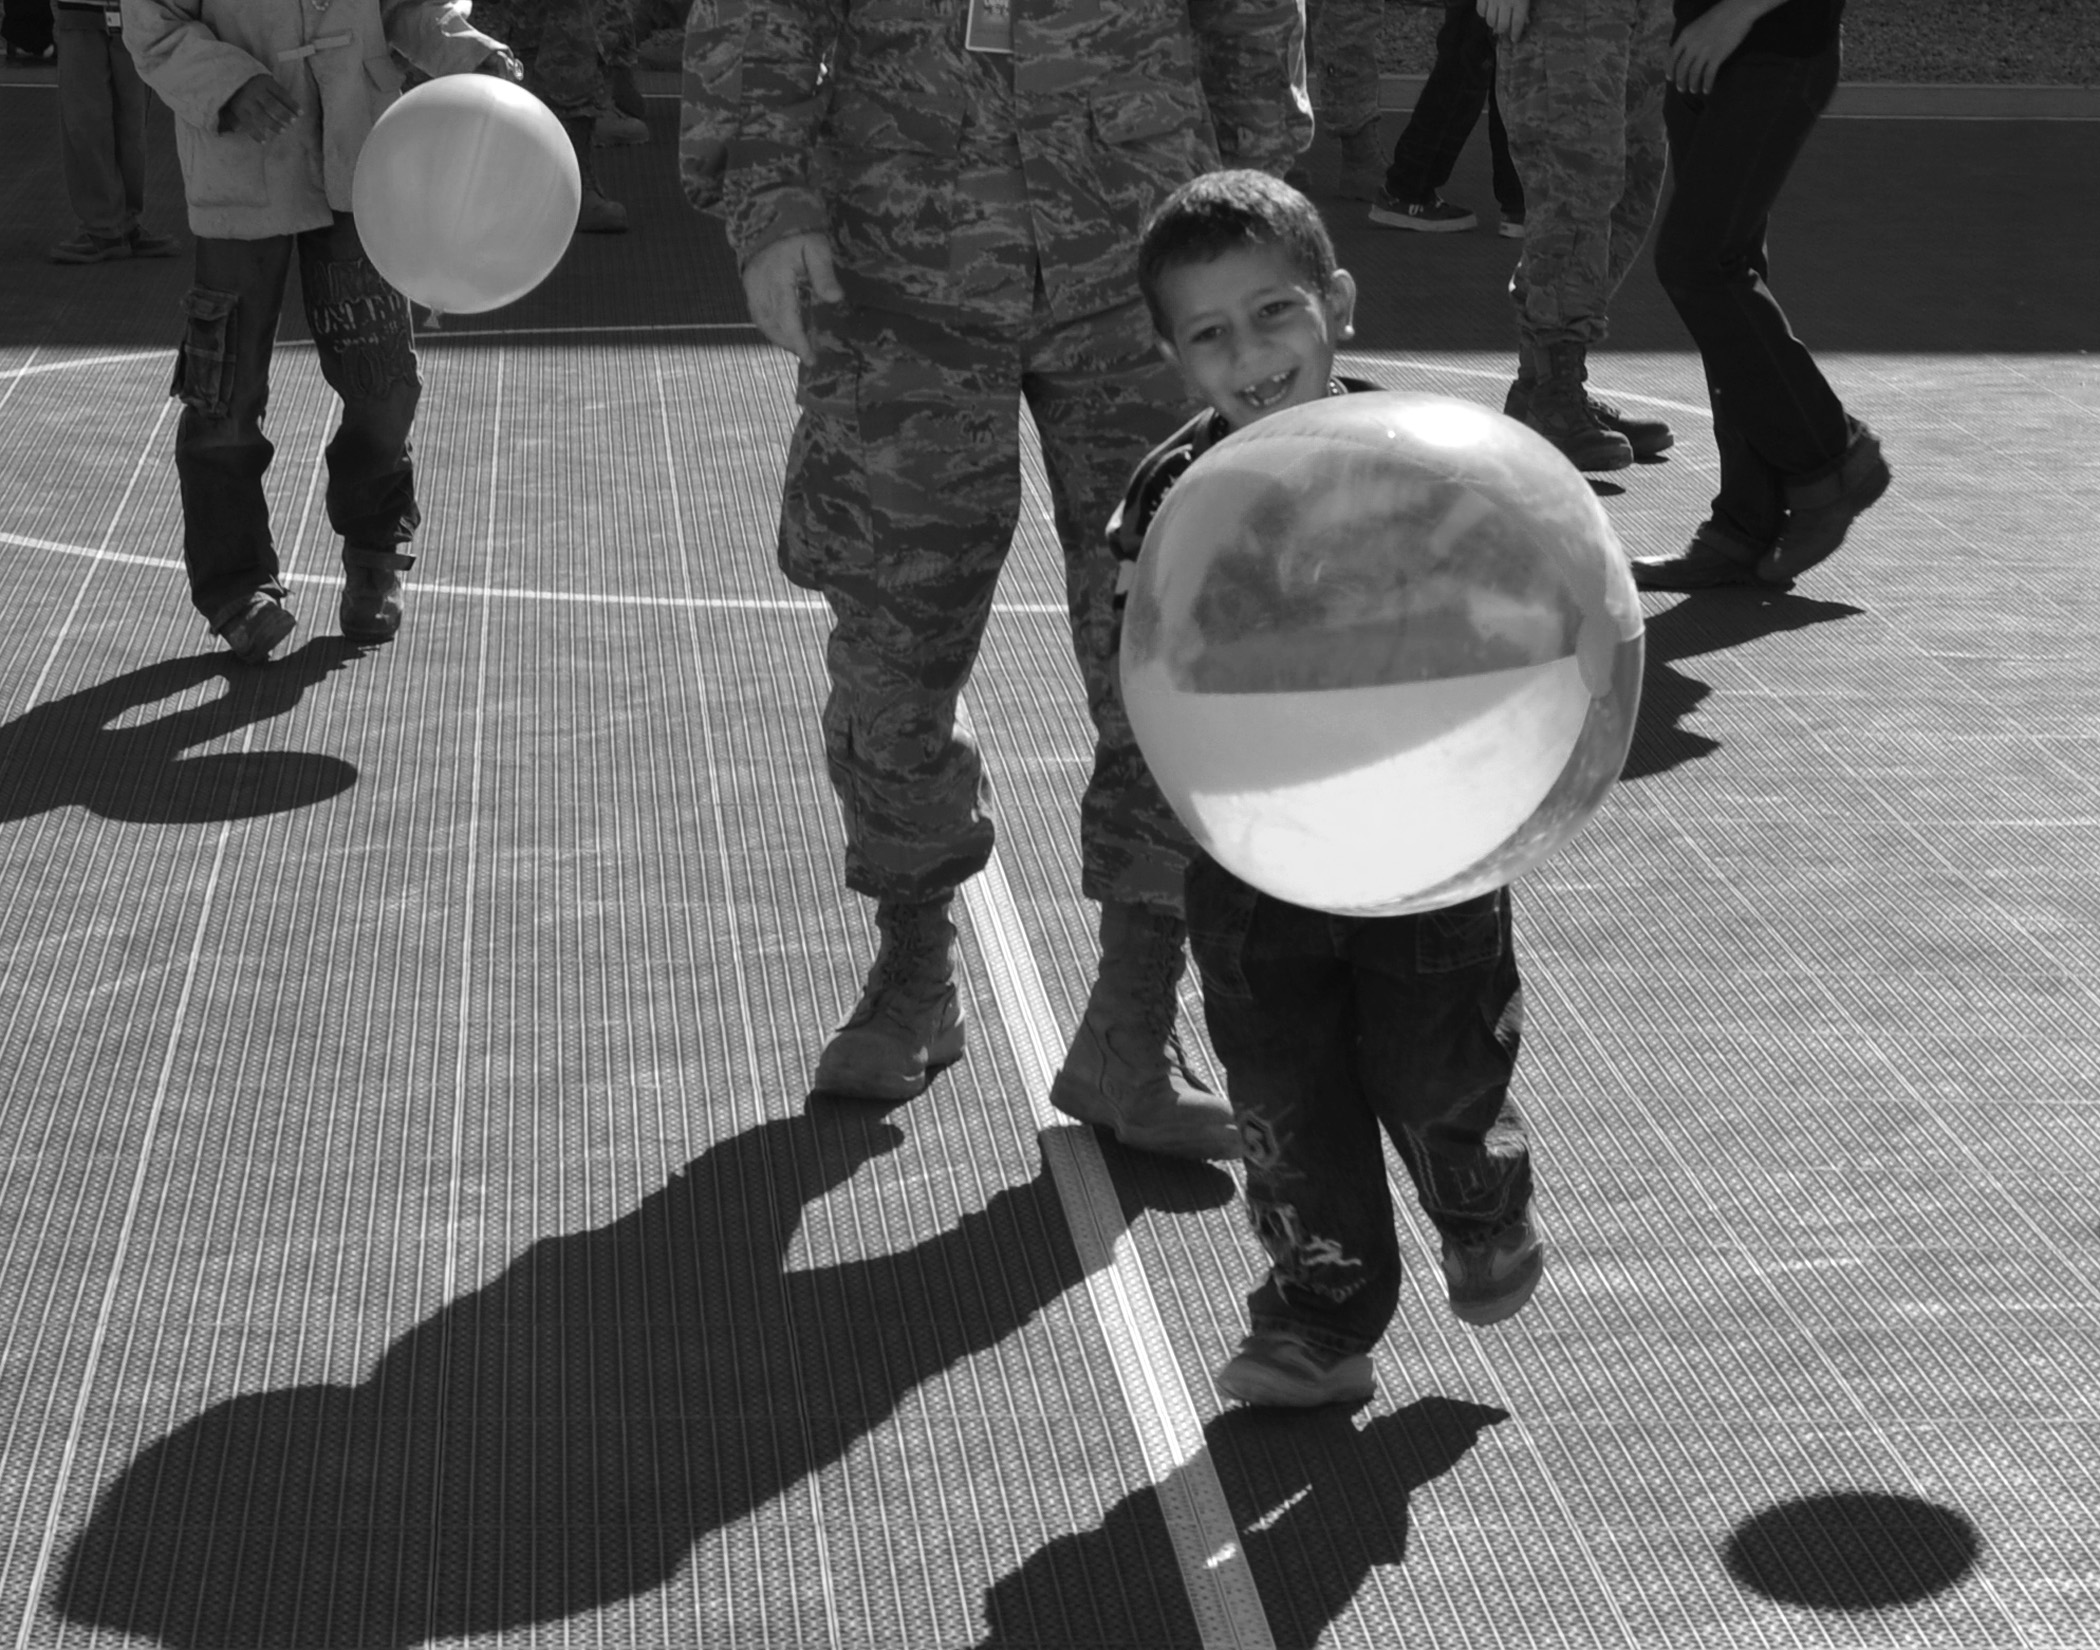
black and white, white, street, photography, black, monochrome, footwear, photograph, shape, iraq, jointbasebalad, kidsday, monochrome photography, human positions